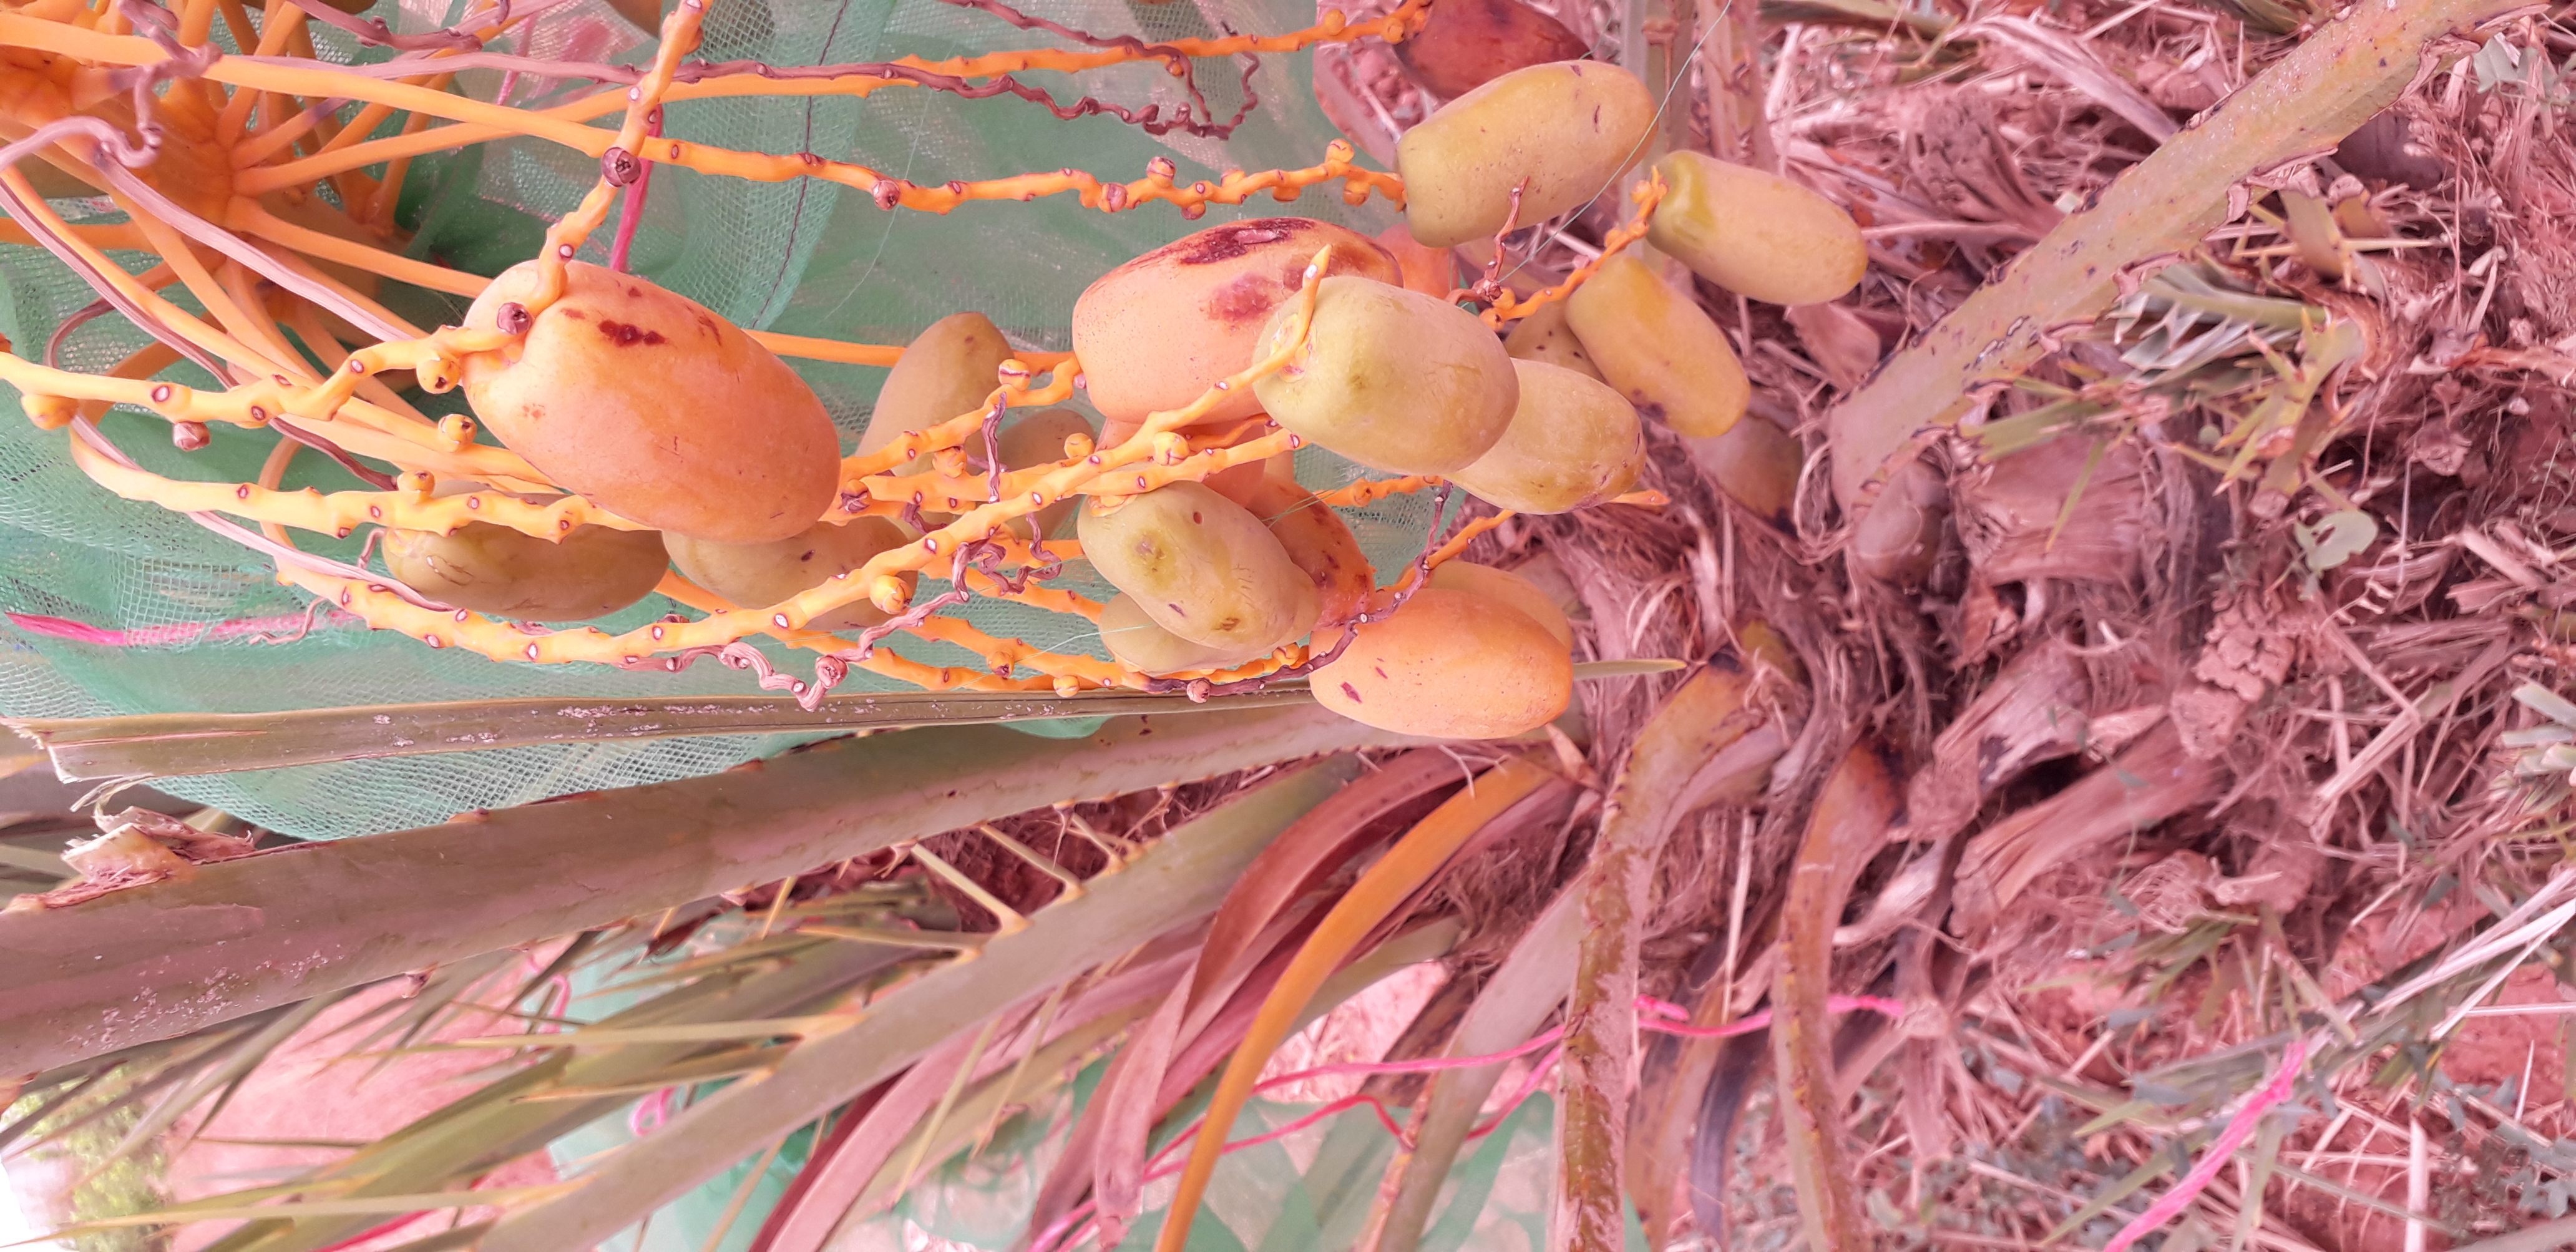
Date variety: Boumajhoul